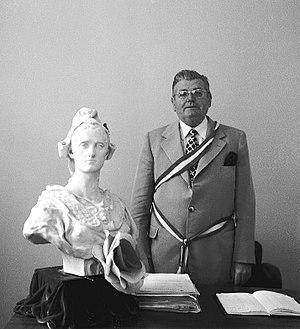
Mairie de Noé (Haute-Garonne). 21 Juillet 1974. Portrait en plan taille de Jean-Baptiste Doumeng, maire de Noé, arborant l'écharpe tricolore et posant derrière son bureau à côté d'un buste de Marianne.
Jean-Baptiste Doumeng, né le 2 décembre 1919 à Lavernose-Lacasse et mort le 6 avril 1987 à Noé, est un homme d'affaires français, membre du PCF et surnommé « le milliardaire rouge ». Il a été maire de Noé et conseiller général du canton de Carbonne.
Noé est une commune française située dans le département de la Haute-Garonne en région Occitanie.